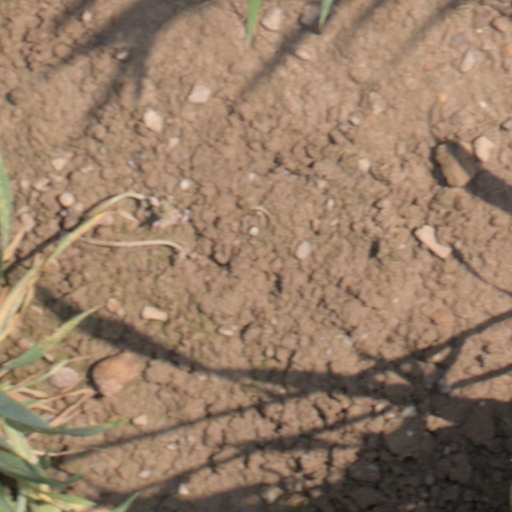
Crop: wheat